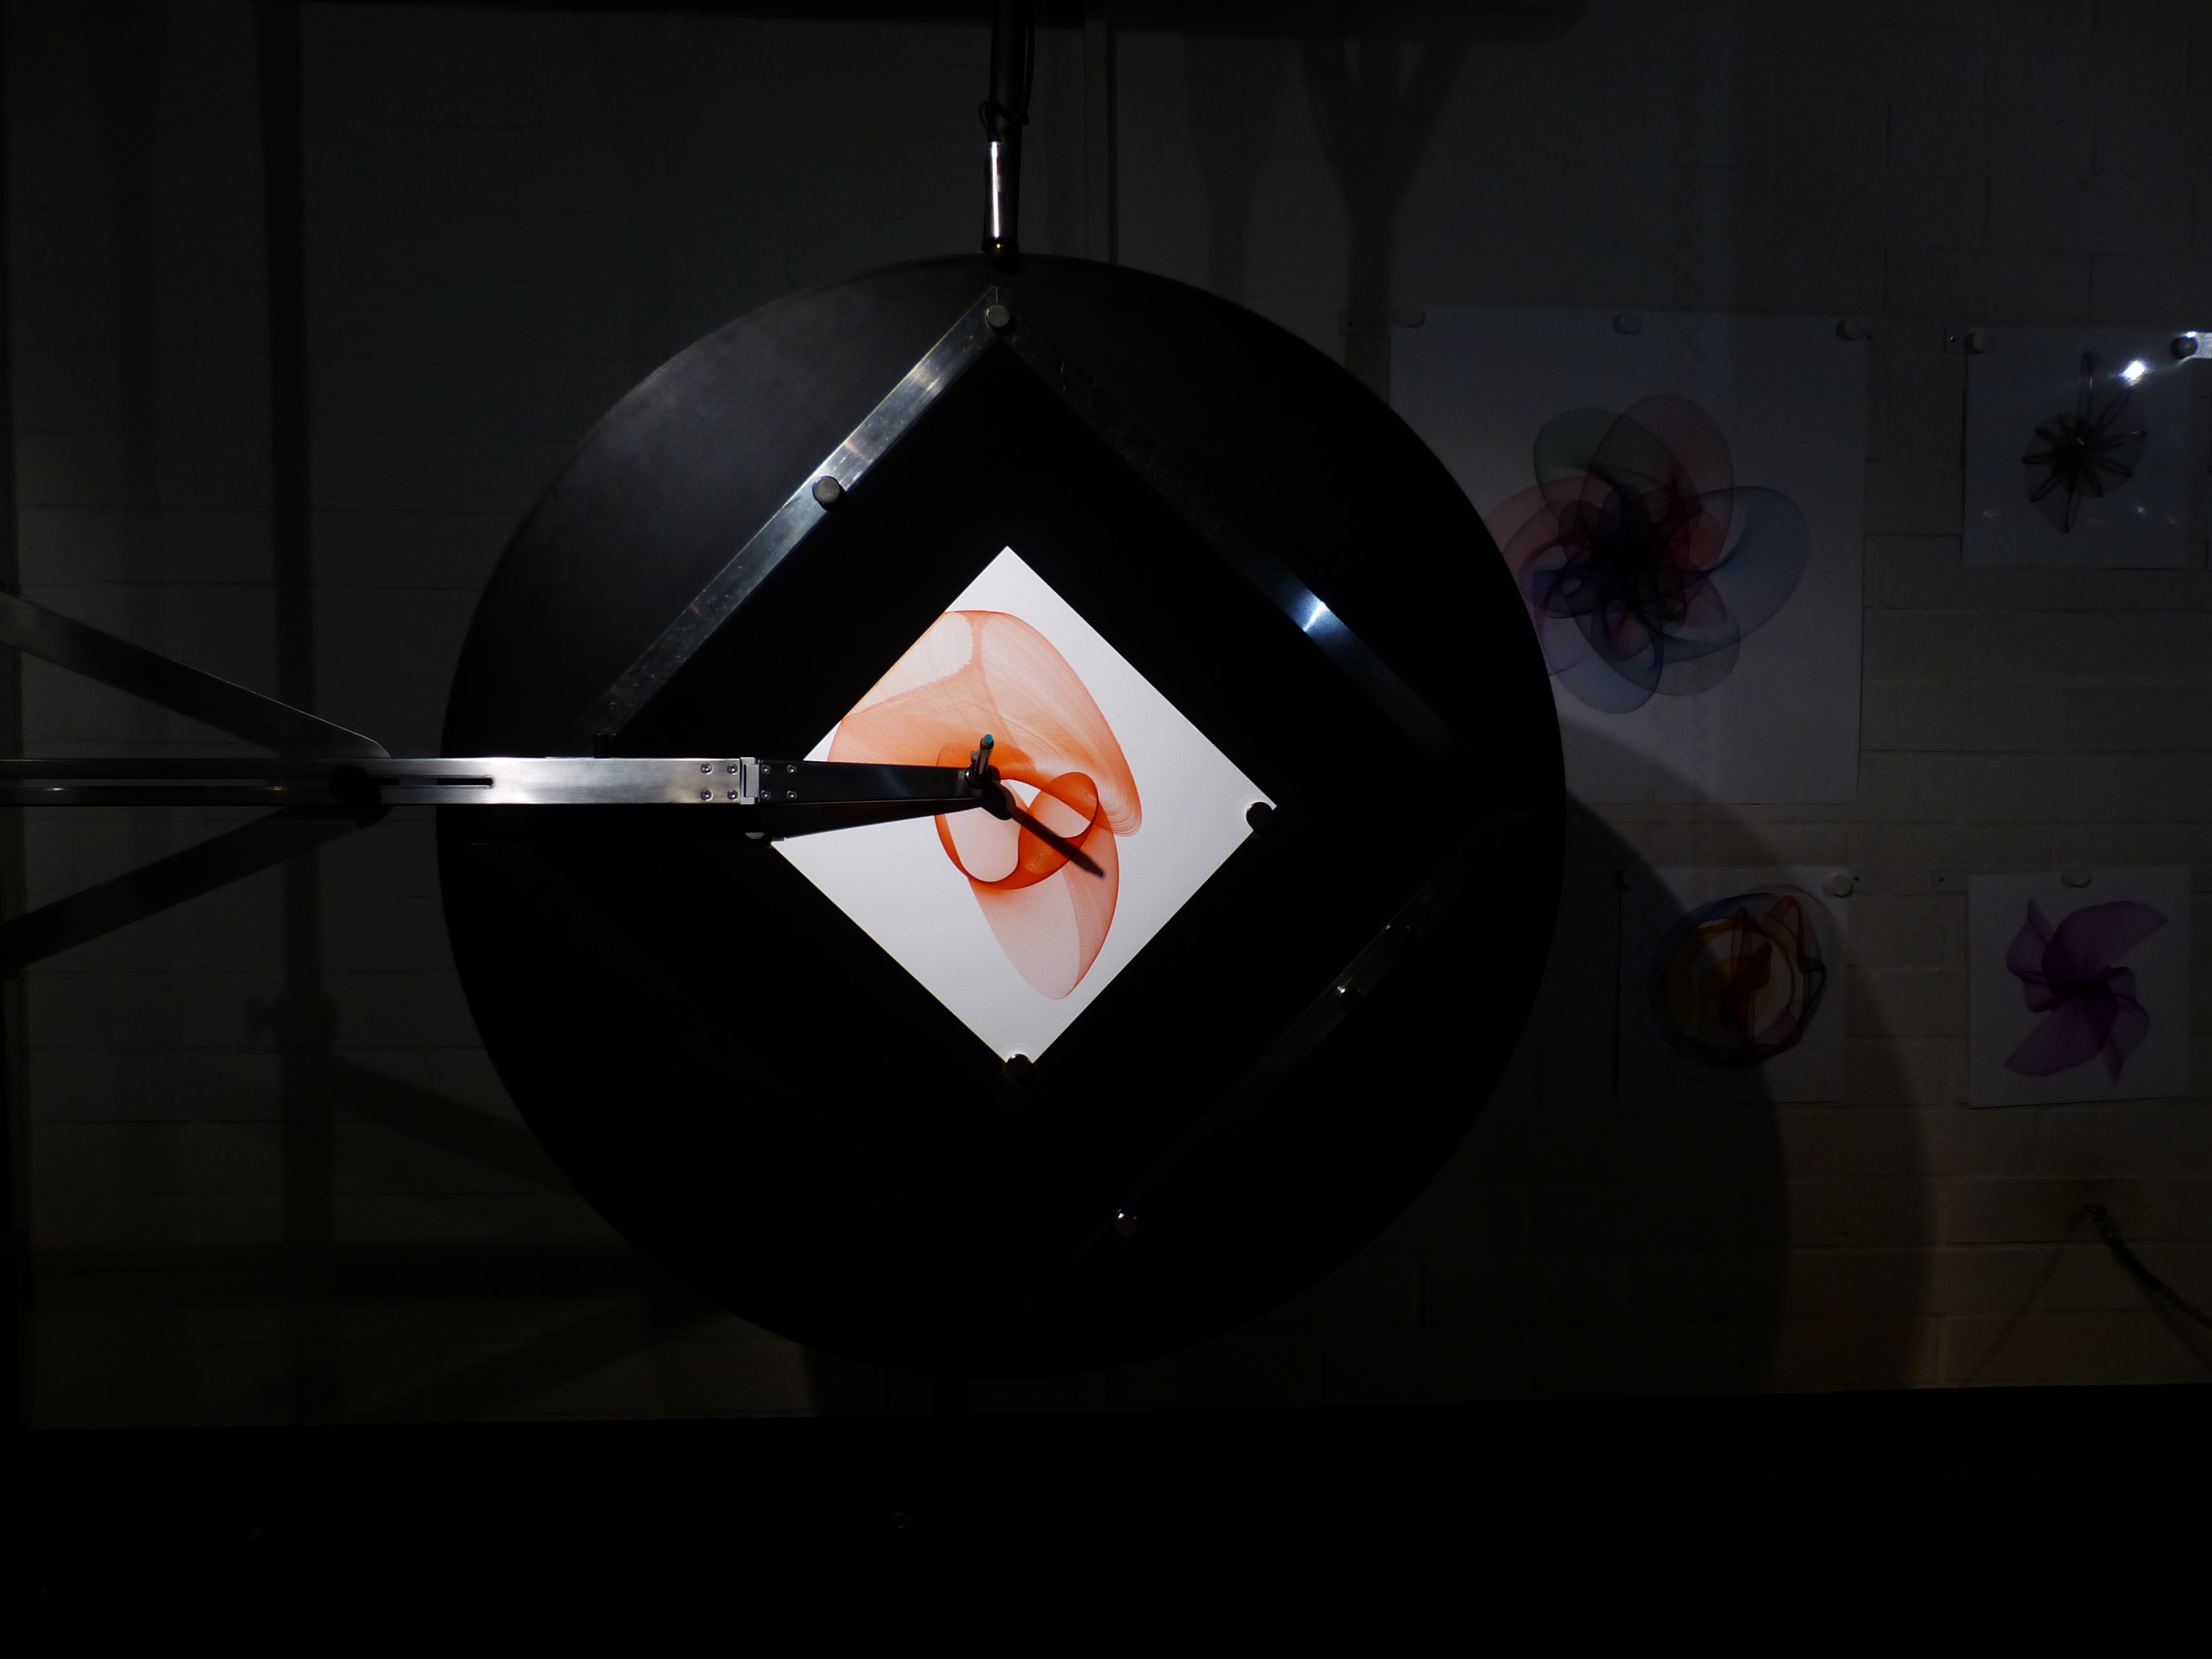
light, red, space, darkness, black, lighting, circle, artwork, device, art, lines, graphic, shape, screenshot, overlay, mechanically, ellipses, aesthetics, frequency, harmonious, vibration, mechanical device, computer wallpaper, closed curve, harmonograph, curve graph, lissajous figure, phase shift, vibration units